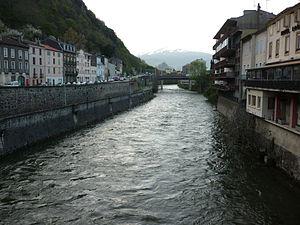
La rivière Ariège dans la traversée de Foix (Ariège, Pyrénées)
L'Ariège est une rivière du sud de la France. Elle prend sa source dans les Pyrénées à 2 400 m d'altitude dans le cirque de Font-Nègre, à la frontière entre l'Andorre et le département des Pyrénées-Orientales, et se jette dans la Garonne au sud de Toulouse, à la hauteur de Portet-sur-Garonne, dans le département de la Haute-Garonne, après un parcours de 163,2 km.